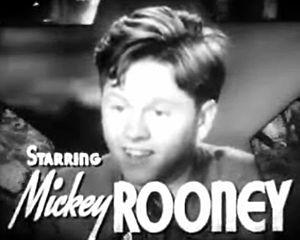
Place au rythme est une comédie musicale américaine, musique de Richard Rodgers et lyrics de Lorenz Hart, créée le 14 avril 1937 au Shubert Theatre de Broadway. Elle a été adaptée en 1939 au cinéma par Busby Berkeley.